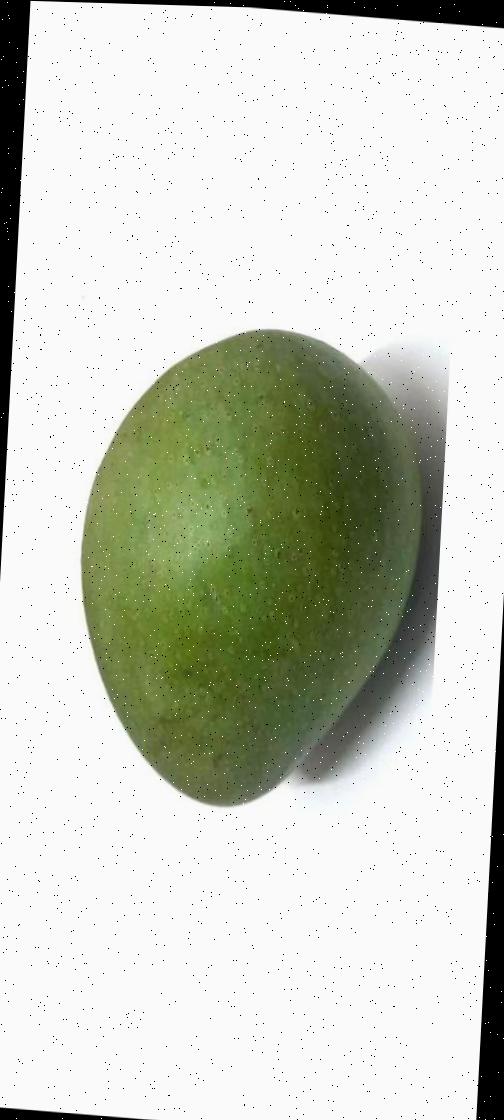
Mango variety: Ashshina Zhinuk